Hiroyuki Kanai

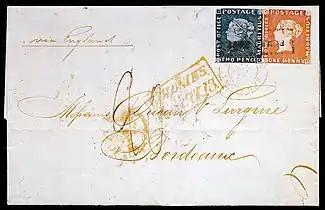
"Bordeaux Cover" with 1d red and 2d deep blue Mauritius "Post Office" stamps sold by Kanai in 1988 was last auctioned for CHF 5,750,000 in 1993

At first, Kanai was a general stamp collector but after World War II he specialised in the philately of Japan, Finland and the British colonies. Through philatelic contacts he became aware of and eventually owned a unique collection of the Red and Blue Mauritius "Post Office" stamps, when he procured a total of six pieces of 27 known copies of these valuable stamps, which was the largest ever owned by one person. In 1971, he bought the "Bordeaux Letter," a cover with both the one penny red and two pence blue stamps addressed to Bordeaux, for 120 million yen. At that time this was about 1 million US dollars, equivalent in purchasing power to about 7.5 million US dollars 2023. In 1988, he initially sold the "Bordeaux Letter"; the balance of the Kanai's Mauritius stamps were sold by David Feldman in 1993 at a Zurich auction. That part of the Kanai collection, being 183 pages of the classic issues of Mauritius, is listed by the Guinness World Records as the ""Most expensive stamp collection"". He received many awards and worked most recently as Director of the Stamp Museum Kobe.